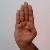
The image shows a hand gesture representing the letter 'B' in Indian Sign Language.